World War II

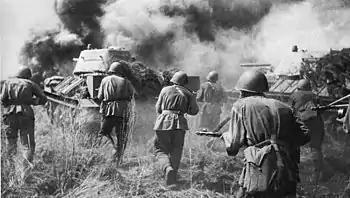
Red Army troops in a counter-offensive on German positions at the Battle of Kursk, July 1943

By the end of April 1942, Japan and its ally Thailand had almost conquered Burma, Malaya, the Dutch East Indies, Singapore, and Rabaul, inflicting severe losses on Allied troops and taking a large number of prisoners. Despite stubborn resistance by Filipino and US forces, the Philippine Commonwealth was eventually captured in May 1942, forcing its government into exile. On 16 April, in Burma, 7,000 British soldiers were encircled by the Japanese 33rd Division during the Battle of Yenangyaung and rescued by the Chinese 38th Division. Japanese forces also achieved naval victories in the South China Sea, Java Sea, and Indian Ocean, and bombed the Allied naval base at Darwin, Australia. In January 1942, the only Allied success against Japan was a Chinese victory at Changsha. These easy victories over the unprepared US and European opponents left Japan overconfident, and overextended.